Halloween

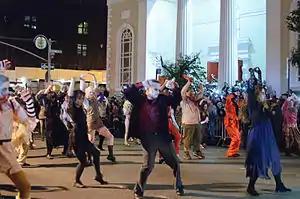
The annual New York Halloween Parade in Greenwich Village, Manhattan, is the world's largest Halloween parade, with millions of spectators annually.

In England, from the medieval period, up until the 1930s, people practiced the Christian custom of souling on Halloween, which involved groups of soulers, both Protestant and Catholic, going from parish to parish, begging the rich for soul cakes, in exchange for praying for the souls of the givers and their friends. In the Philippines, the practice of souling is called Pangangaluluwa and is practiced on All Hallows' Eve among children in rural areas. People drape themselves in white cloths to represent souls and then visit houses, where they sing in return for prayers and sweets.